Tutela de Vieux-la-Romaine

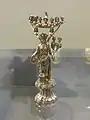
Tutela silver statuette from the Mâcon treasure.

The Tutela de Vieux-la-Romaine is a fragmentary Gallo-Roman statue discovered in 1988 during excavations at the Maison au grand péristyle in the commune of Vieux-la-Romaine. This aristocratic urban dwelling was almost entirely excavated and yielded significant archaeological material, now preserved in the Musée archéologique de Vieux-la-Romaine. This museum was explicitly established in 2002 to house the Tutela de Vieux-la-Romaine and other artifacts from the site.